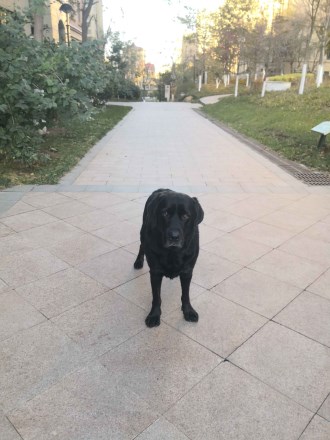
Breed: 3580-n000122-Labrador_retriever